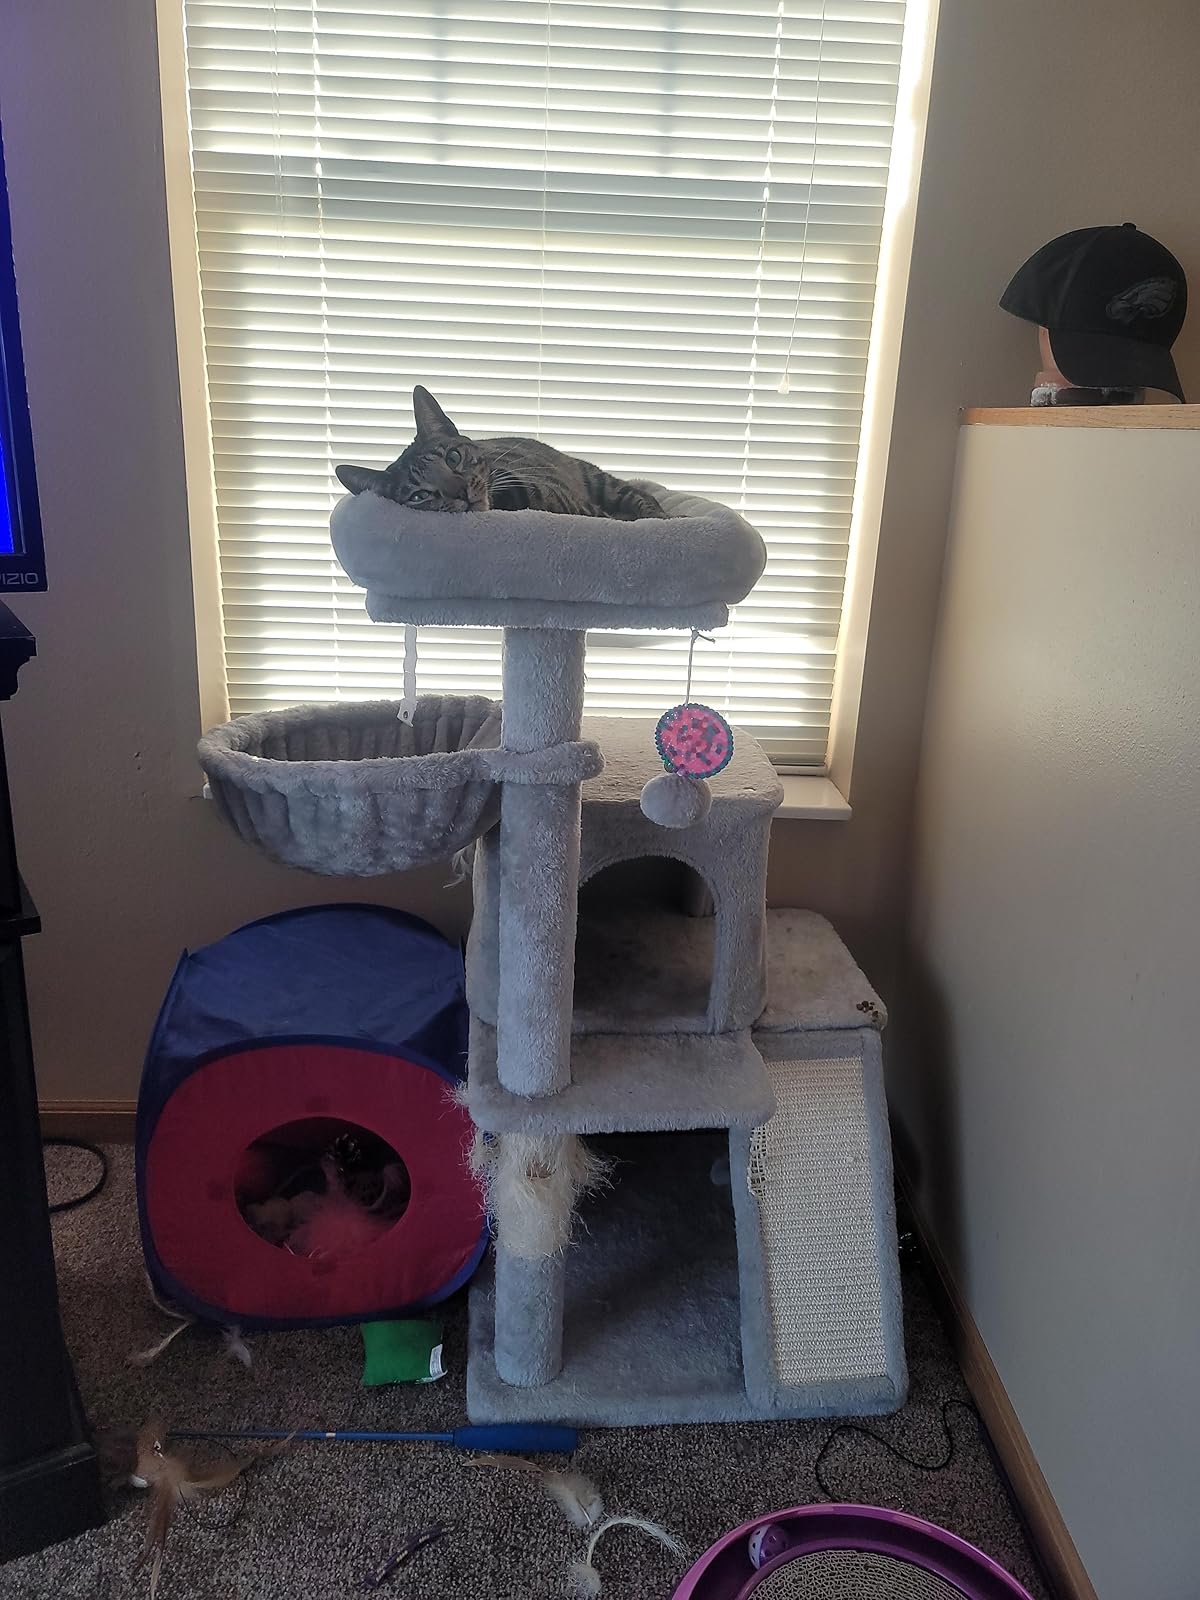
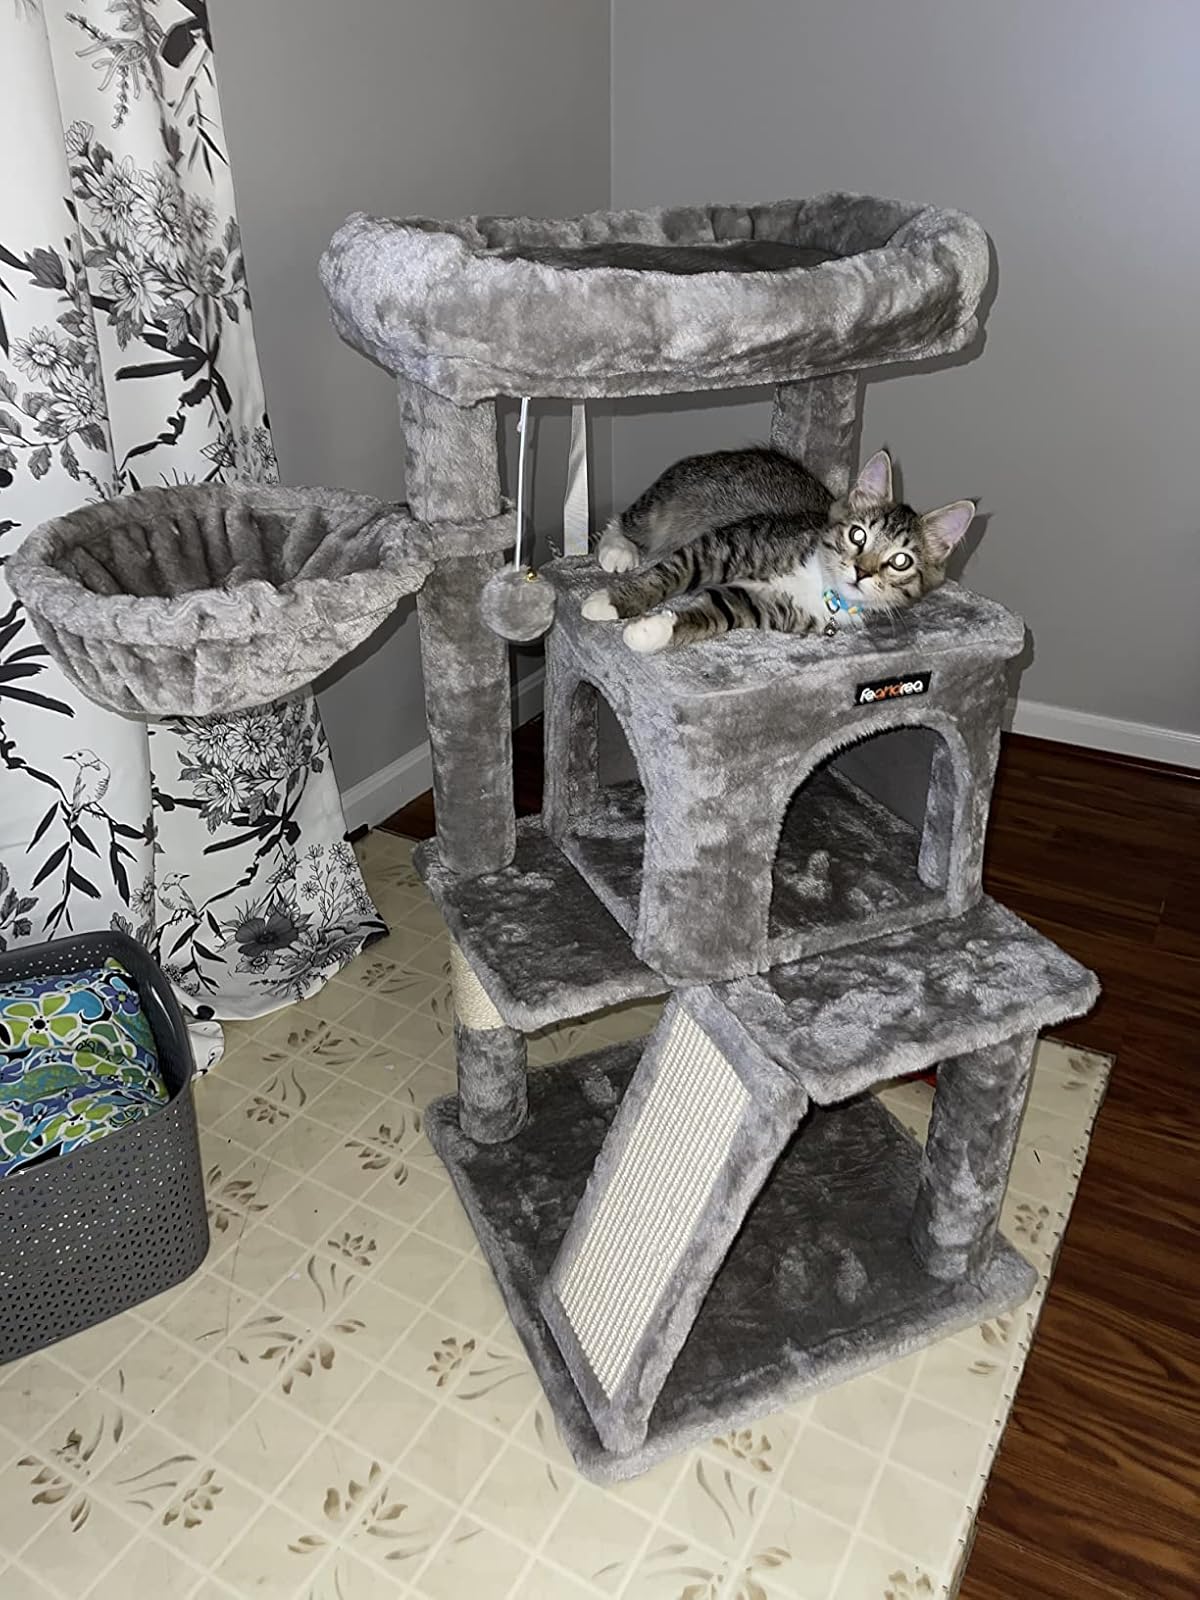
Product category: items_cat tree
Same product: yes